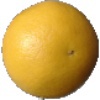
Label: Grapefruit White 1